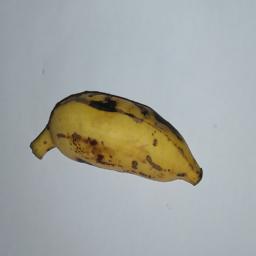
Banana variety: Champa Kola